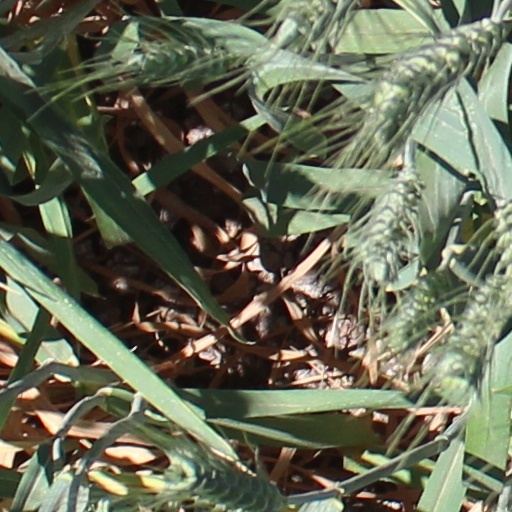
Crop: wheat